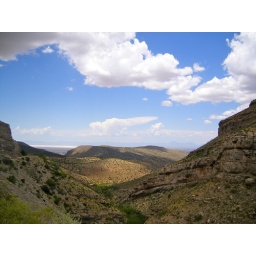
Mountains with white sand in distance